Printer (computing)

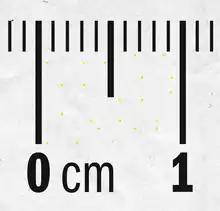
An illustration showing small yellow tracking dots on white paper, generated by a color laser printer

Pen-based plotters were an alternate printing technology once common in engineering and architectural firms. Pen-based plotters rely on contact with the paper (but not impact, per se) and special purpose pens that are mechanically run over the paper to create text and images. Since the pens output continuous lines, they were able to produce technical drawings of higher resolution than was achievable with dot-matrix technology. Some plotters used roll-fed paper, and therefore had a minimal restriction on the size of the output in one dimension. These plotters were capable of producing quite sizable drawings.